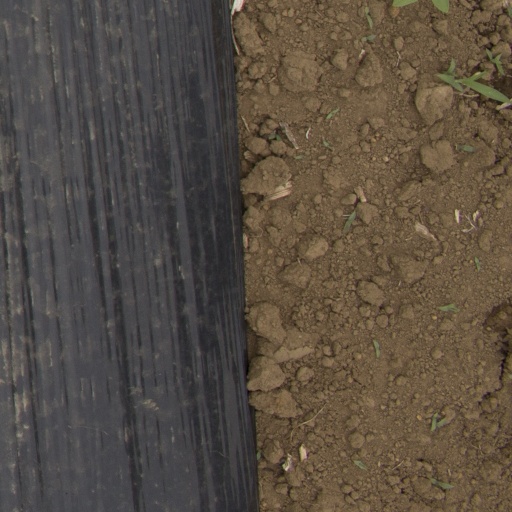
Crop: Jerusalem artichoke